USS Indiana (BB-58)

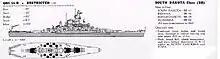
Recognition drawing of the "South Dakota" class

The was ordered in the context of global naval rearmament during the breakdown of the Washington treaty system that had controlled battleships construction during the 1920s and early 1930s. Under the Washington and London treaties, so-called treaty battleships were limited to a standard displacement of and a main battery of guns. In 1936, following Japan's decision to abandon the treaty system, the United States Navy decided to invoke the "escalator clause" in the Second London treaty that allowed displacements to rise to and armament to increase to guns. Congressional objections to increasing the size of the new ships forced the design staff to keep displacement as close to 35,000 LT as possible while incorporating the larger guns and armor sufficient to defeat guns of the same caliber.